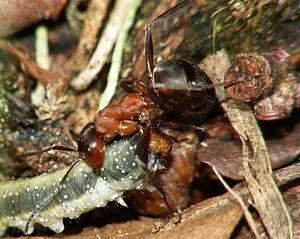
Formica rufa et chenille. Photo prise à Wolfheze, en Hollande.
Formica rufa est une espèce de fourmis du genre Formica et du sous-genre Formica, ce dernier étant connu en français sous le nom de « fourmi rousse des bois ». Cette espèce se trouve couramment dans une grande partie de l'Europe — en particulier dans les forêts de conifères et de feuillus ainsi que dans les parcs.